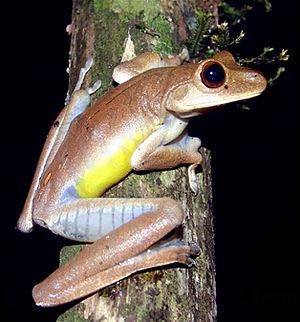
Hypsiboas faber est une espèce d'amphibiens de la famille des Hylidae.
Hypsiboas est un genre d'amphibiens de la famille des Hylidae.